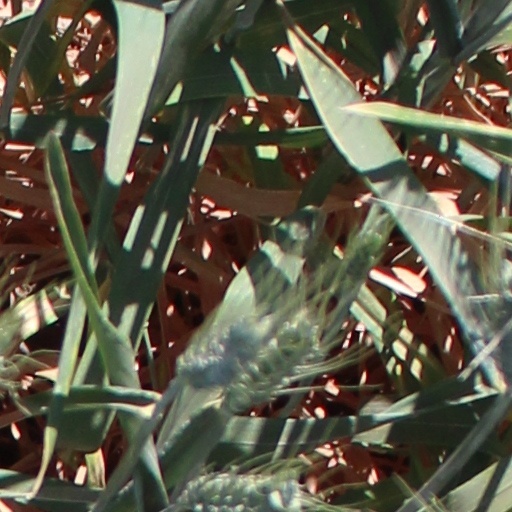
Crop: wheat